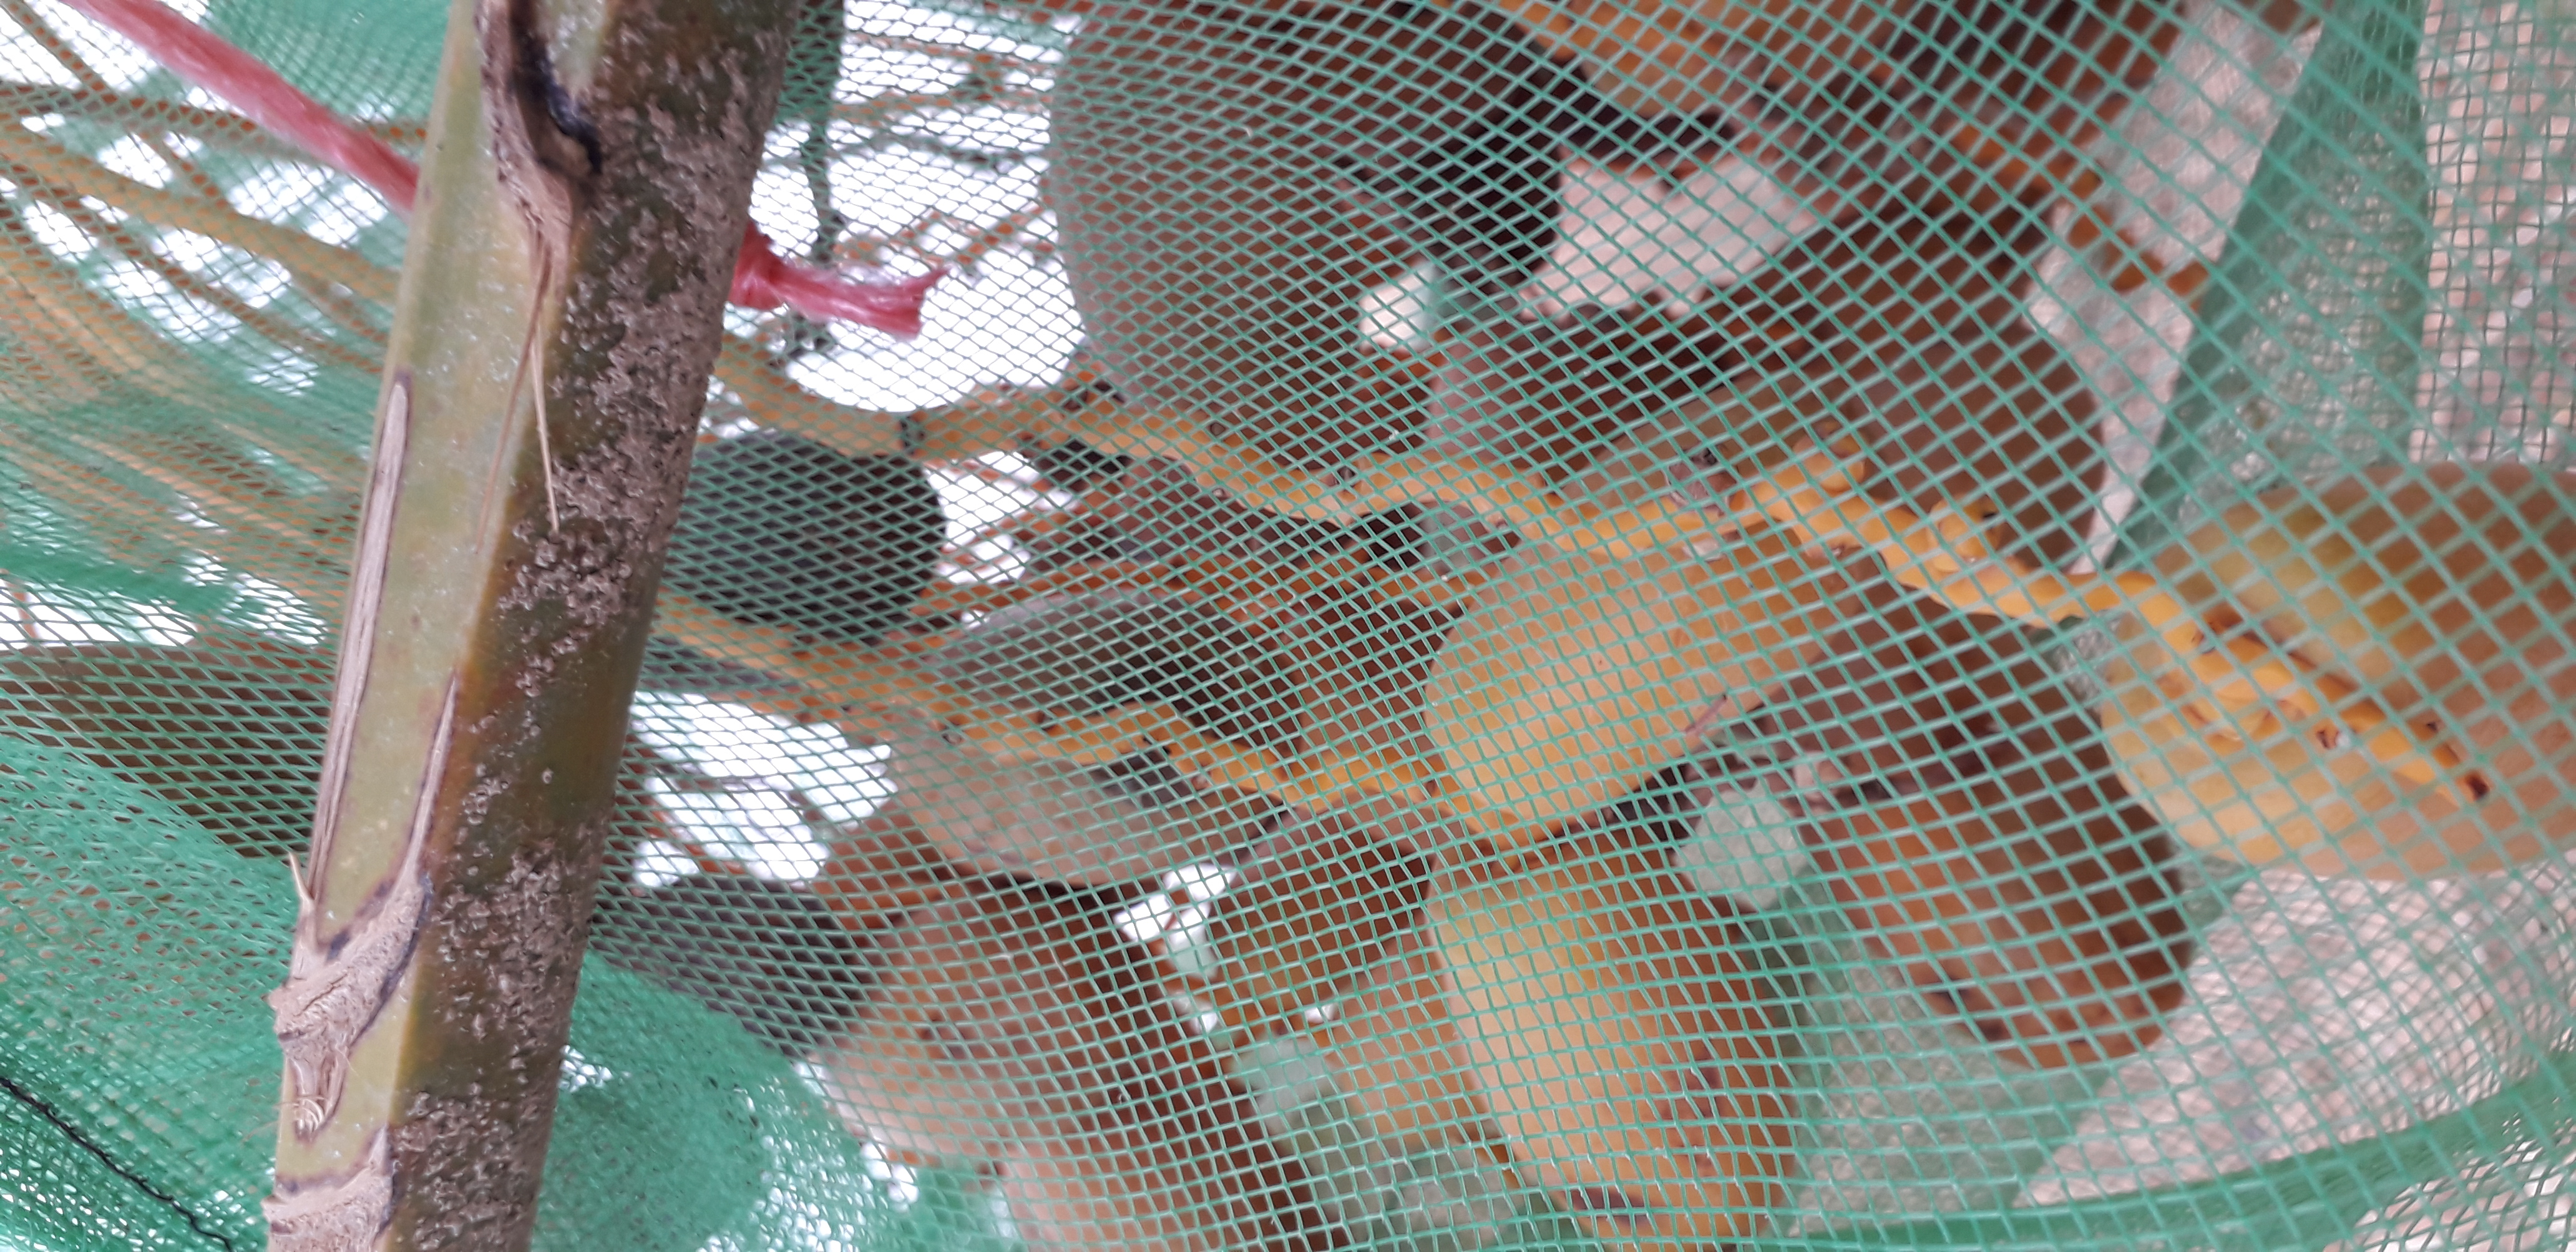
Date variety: Boumajhoul